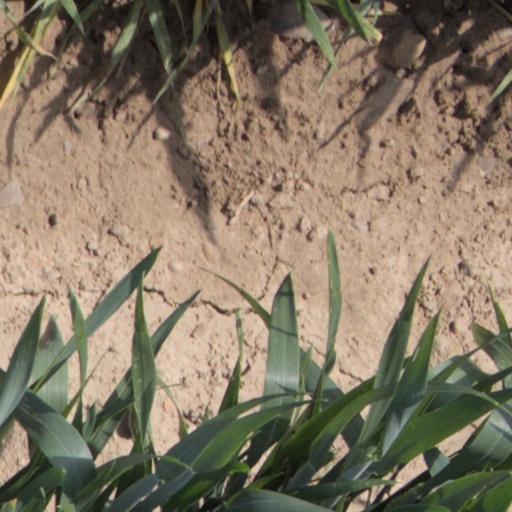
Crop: wheat